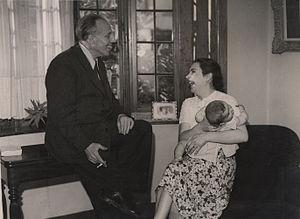
Marie-Thérèse Bodart et Charles Plisnier 1945
Charles Plisnier, né à Ghlin le 13 décembre 1896 et mort à Bruxelles le 17 juillet 1952, est un poète et essayiste belge et militant wallon.
Marie-Thérèse Bodart, née Guillaume le 7 août 1909 à Arlon, et morte le 11 août 1981 à Bruxelles, est une romancière, essayiste et dramaturge belge. Historienne de formation, elle a été professeur au Lycée d'Ixelles. Elle est l'épouse du poète et académicien belge Roger Bodart, la mère de l'écrivain Anne Richter, et la grand-mère de l'essayiste Florence Richter.